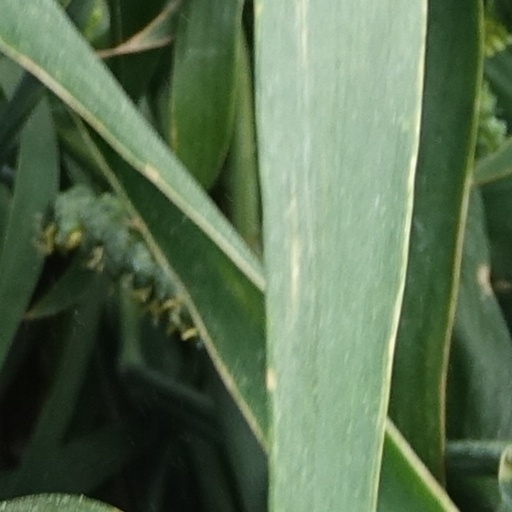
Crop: wheat